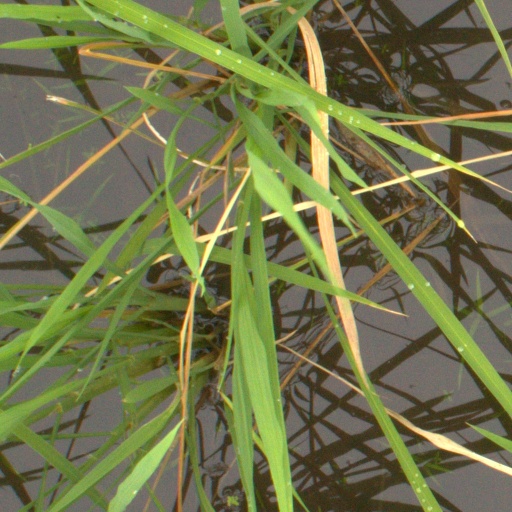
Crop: rice